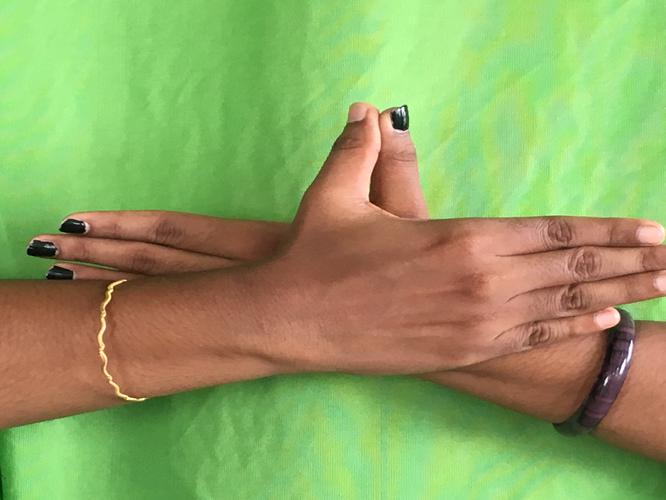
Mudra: Garuda
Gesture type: double_hand